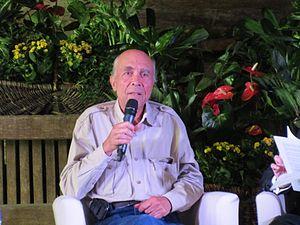
Conférence en 2016, avec Aubert de Villaine (domaine de la Romanée Conti) sur l'inscription du vignoble de Bourgogne au Patrimoine Mondiale de l'Humanité, au salon Livres en Vignes du Château du Clos de Vougeot
Le Domaine de la Romanée-Conti ou DRC est un des plus prestigieux domaines viticoles du monde avec 25,5 hectares en majeure partie à Vosne-Romanée sur la route des Grands Crus dans le vignoble de la côte de Nuits du vignoble de Bourgogne. La société civile du même nom est fondée en 1942 par Edmond Gaudin de Villaine. Elle est cogérée à ce jour, pour leur famille héritière, par les viticulteurs co-héritiers Aubert de Villaine et Perrine Fenal.